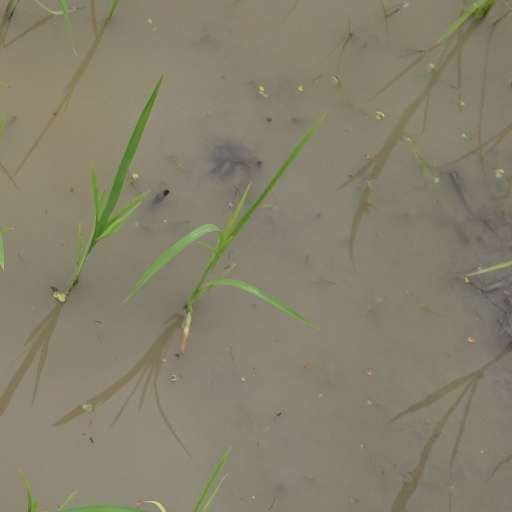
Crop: rice